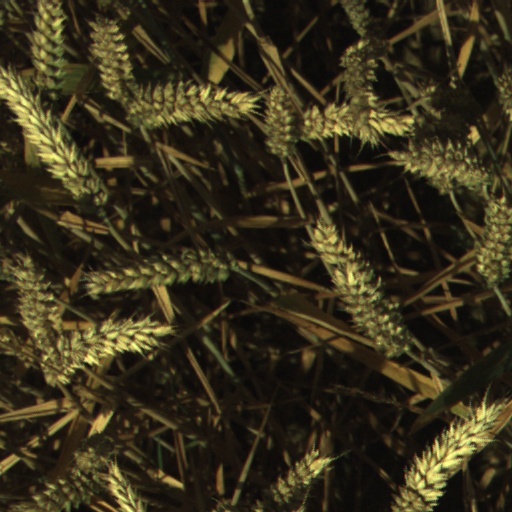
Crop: wheat